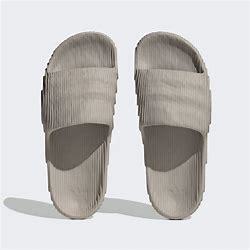
Brand: Adidas
Model: Adilette 22